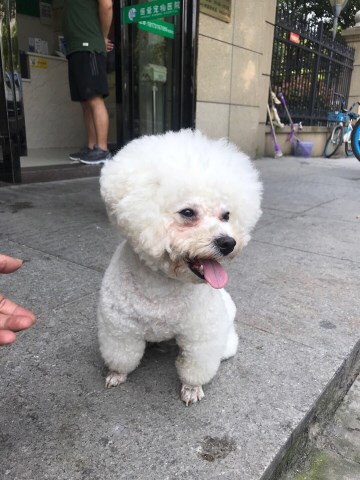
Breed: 3083-n000117-Bichon_Frise